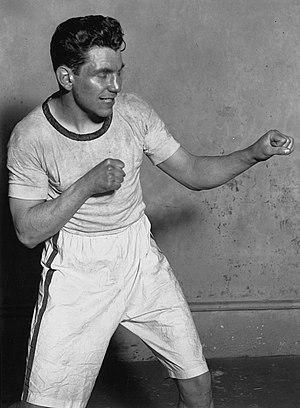
Edward Eagan est un sportif américain né le 26 avril 1897 à Denver et mort le 14 juin 1967 à Rye. Il est le premier de cinq sportifs à avoir été médaillé olympique lors des Jeux olympiques d'été et d'hiver. Les quatre autres sont Jacob Tullin Thams, Christa Luding-Rothenburger, Clara Hughes et Lauryn Williams. Eagan reste cependant le seul sportif à avoir remporté deux titres olympiques aux Jeux olympiques d'été et d'hiver.